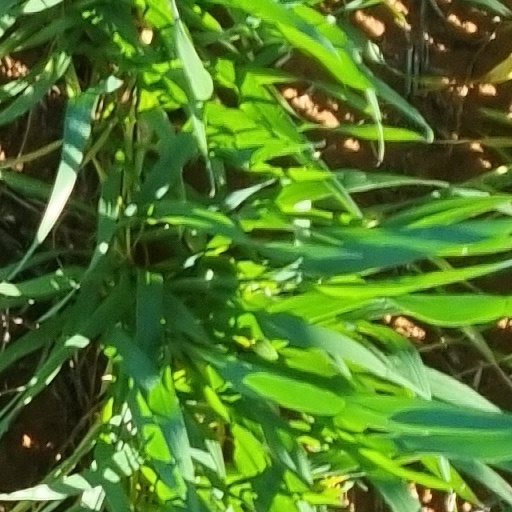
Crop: wheat